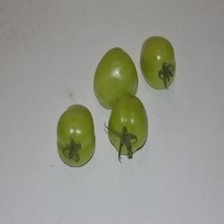
Label: tomato